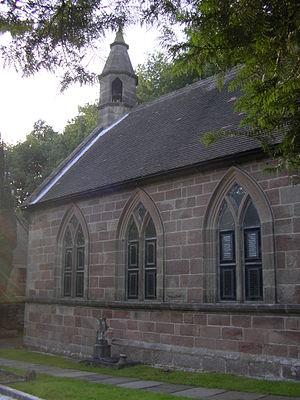
L'église Saint-Michel de Birchover est une église paroissiale anglicane située à Birchover dans le Derbyshire, en Angleterre. Il s'agit d'un monument classé de Grade II.